San Giacomo Filippo

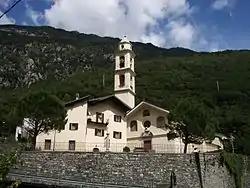
the church of the town

San Giacomo Filippo is a (municipality) in the Province of Sondrio in the Italian region of Lombardy, located about north of Milan and about northwest of Sondrio, on the border with Switzerland. As of 31 December 2004, it had a population of 453 and an area of .